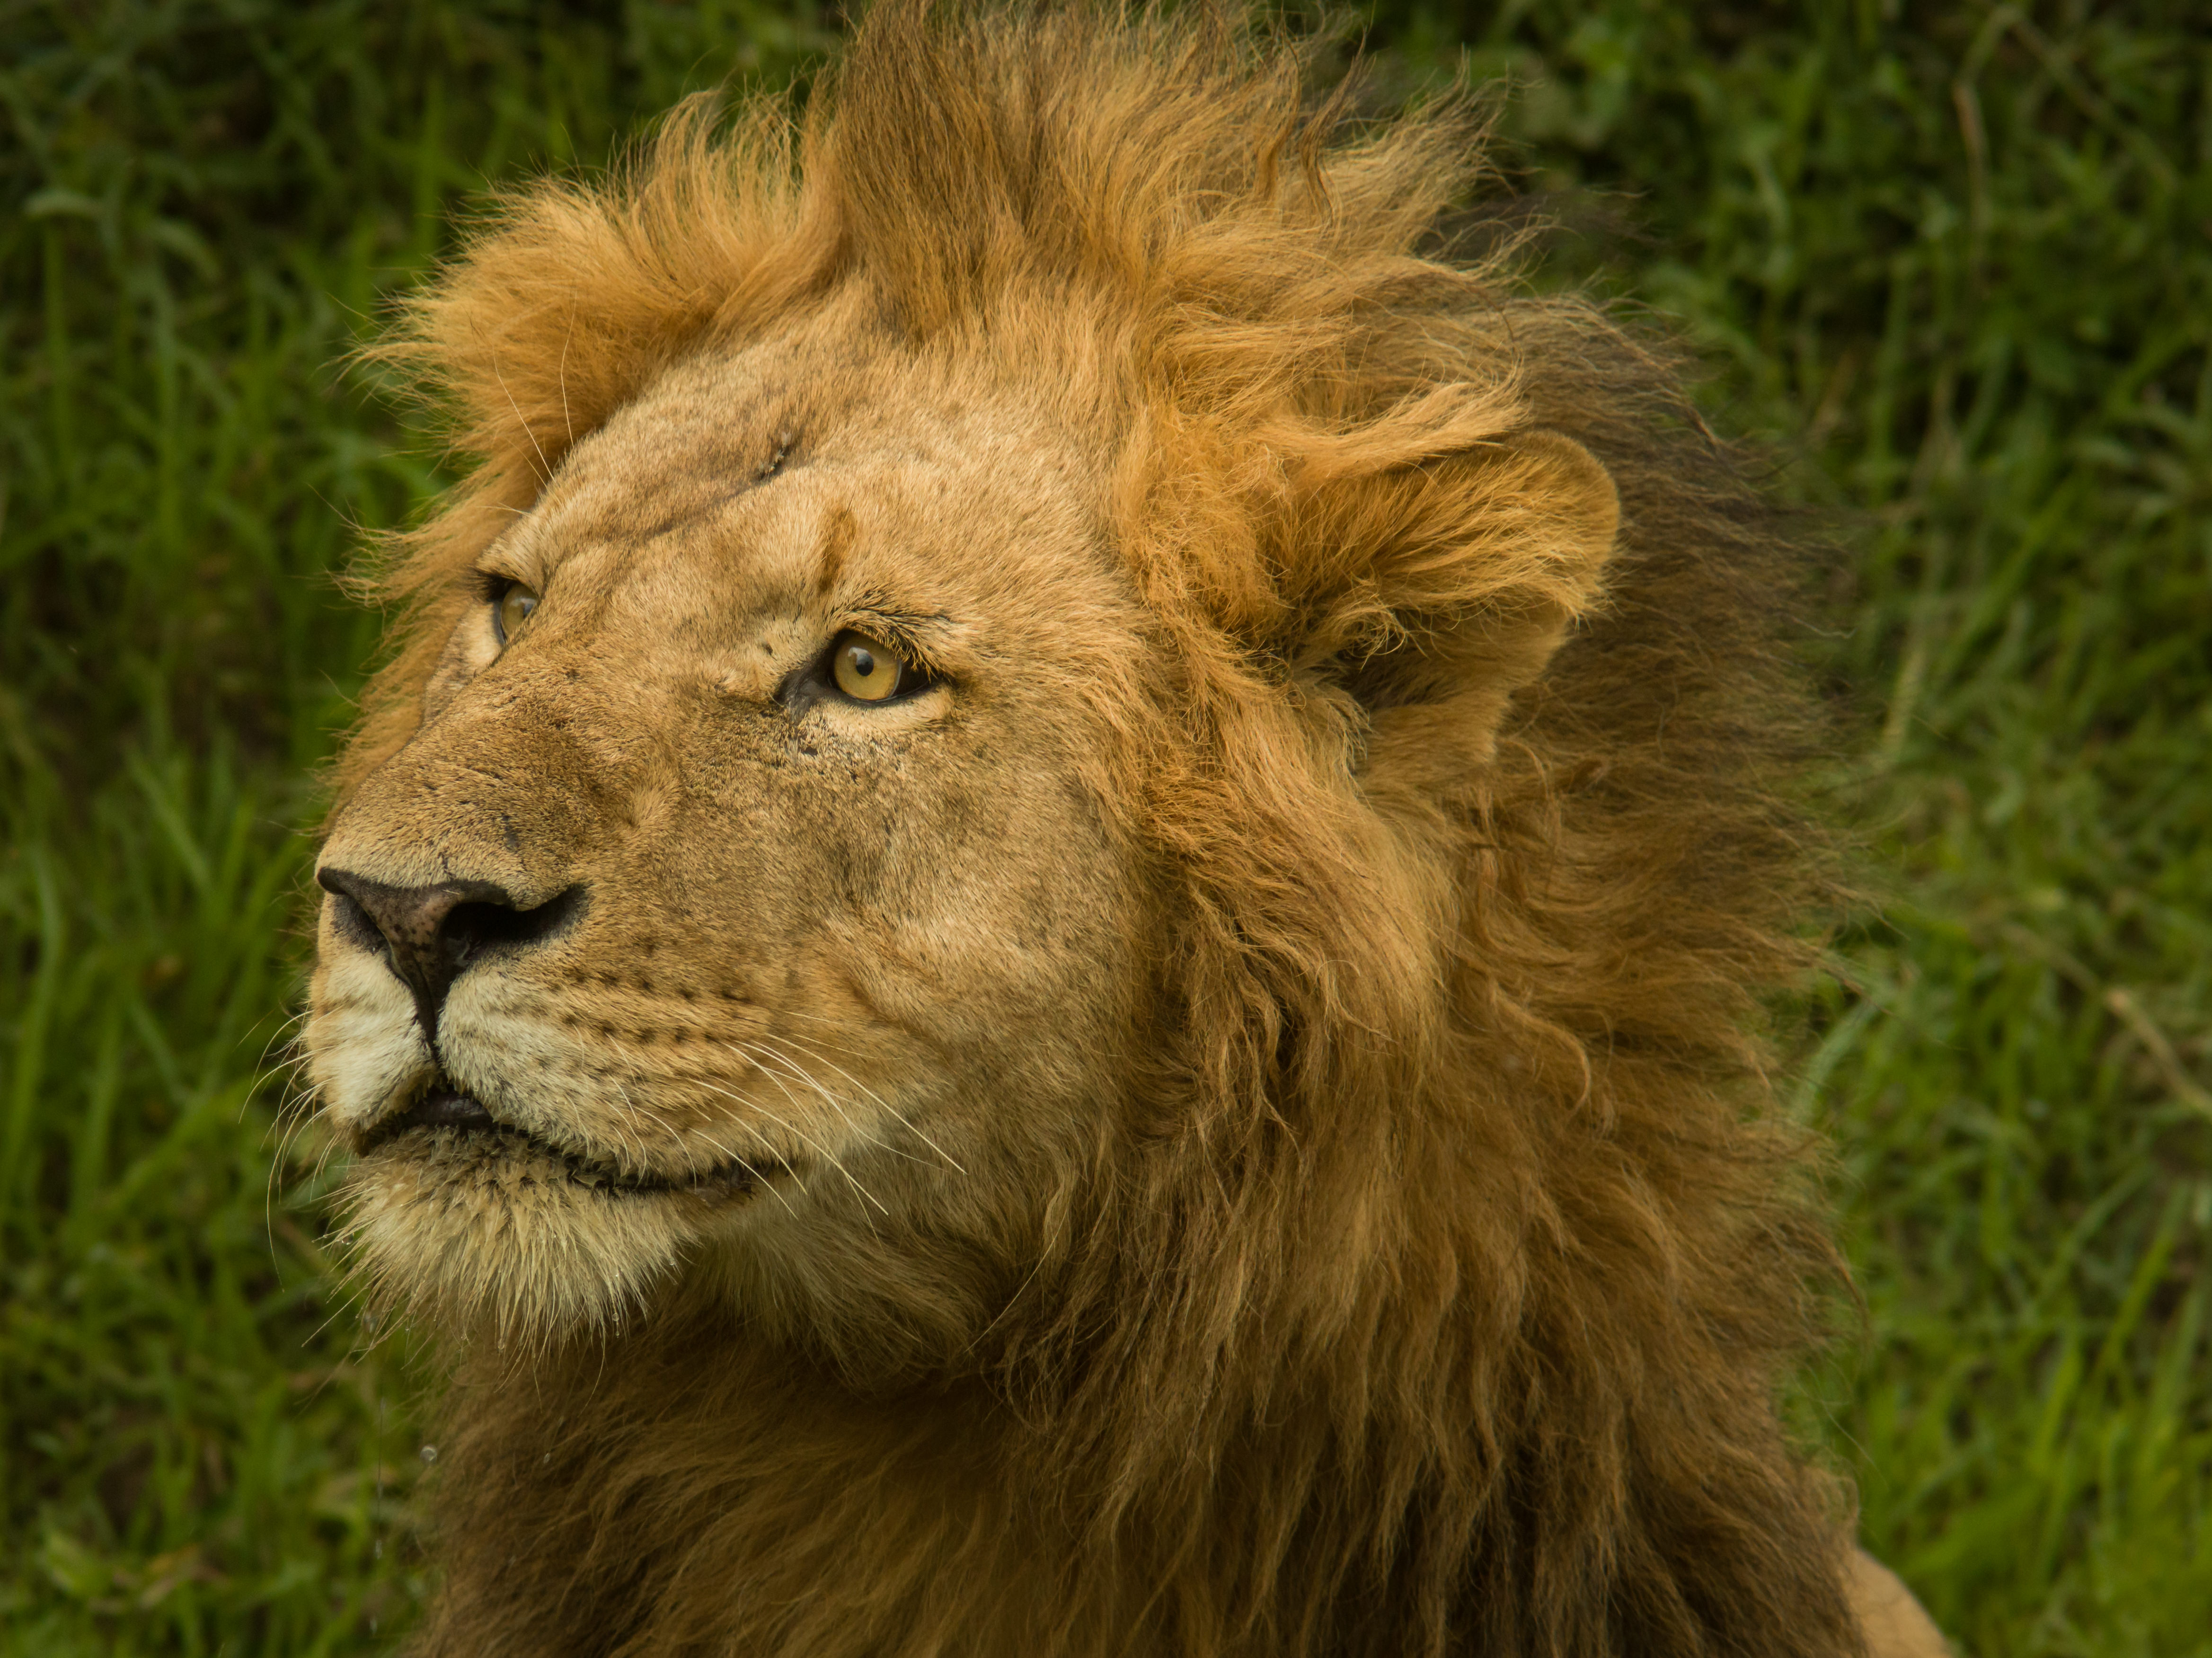
nature, grass, adventure, animal, wildlife, wild, zoo, fur, portrait, cat, mammal, mane, predator, fauna, savanna, lion, whiskers, eye, danger, vertebrate, big, carnivore, hunter, safari, king of the jungle, big cats, cat like mammal, masai lion